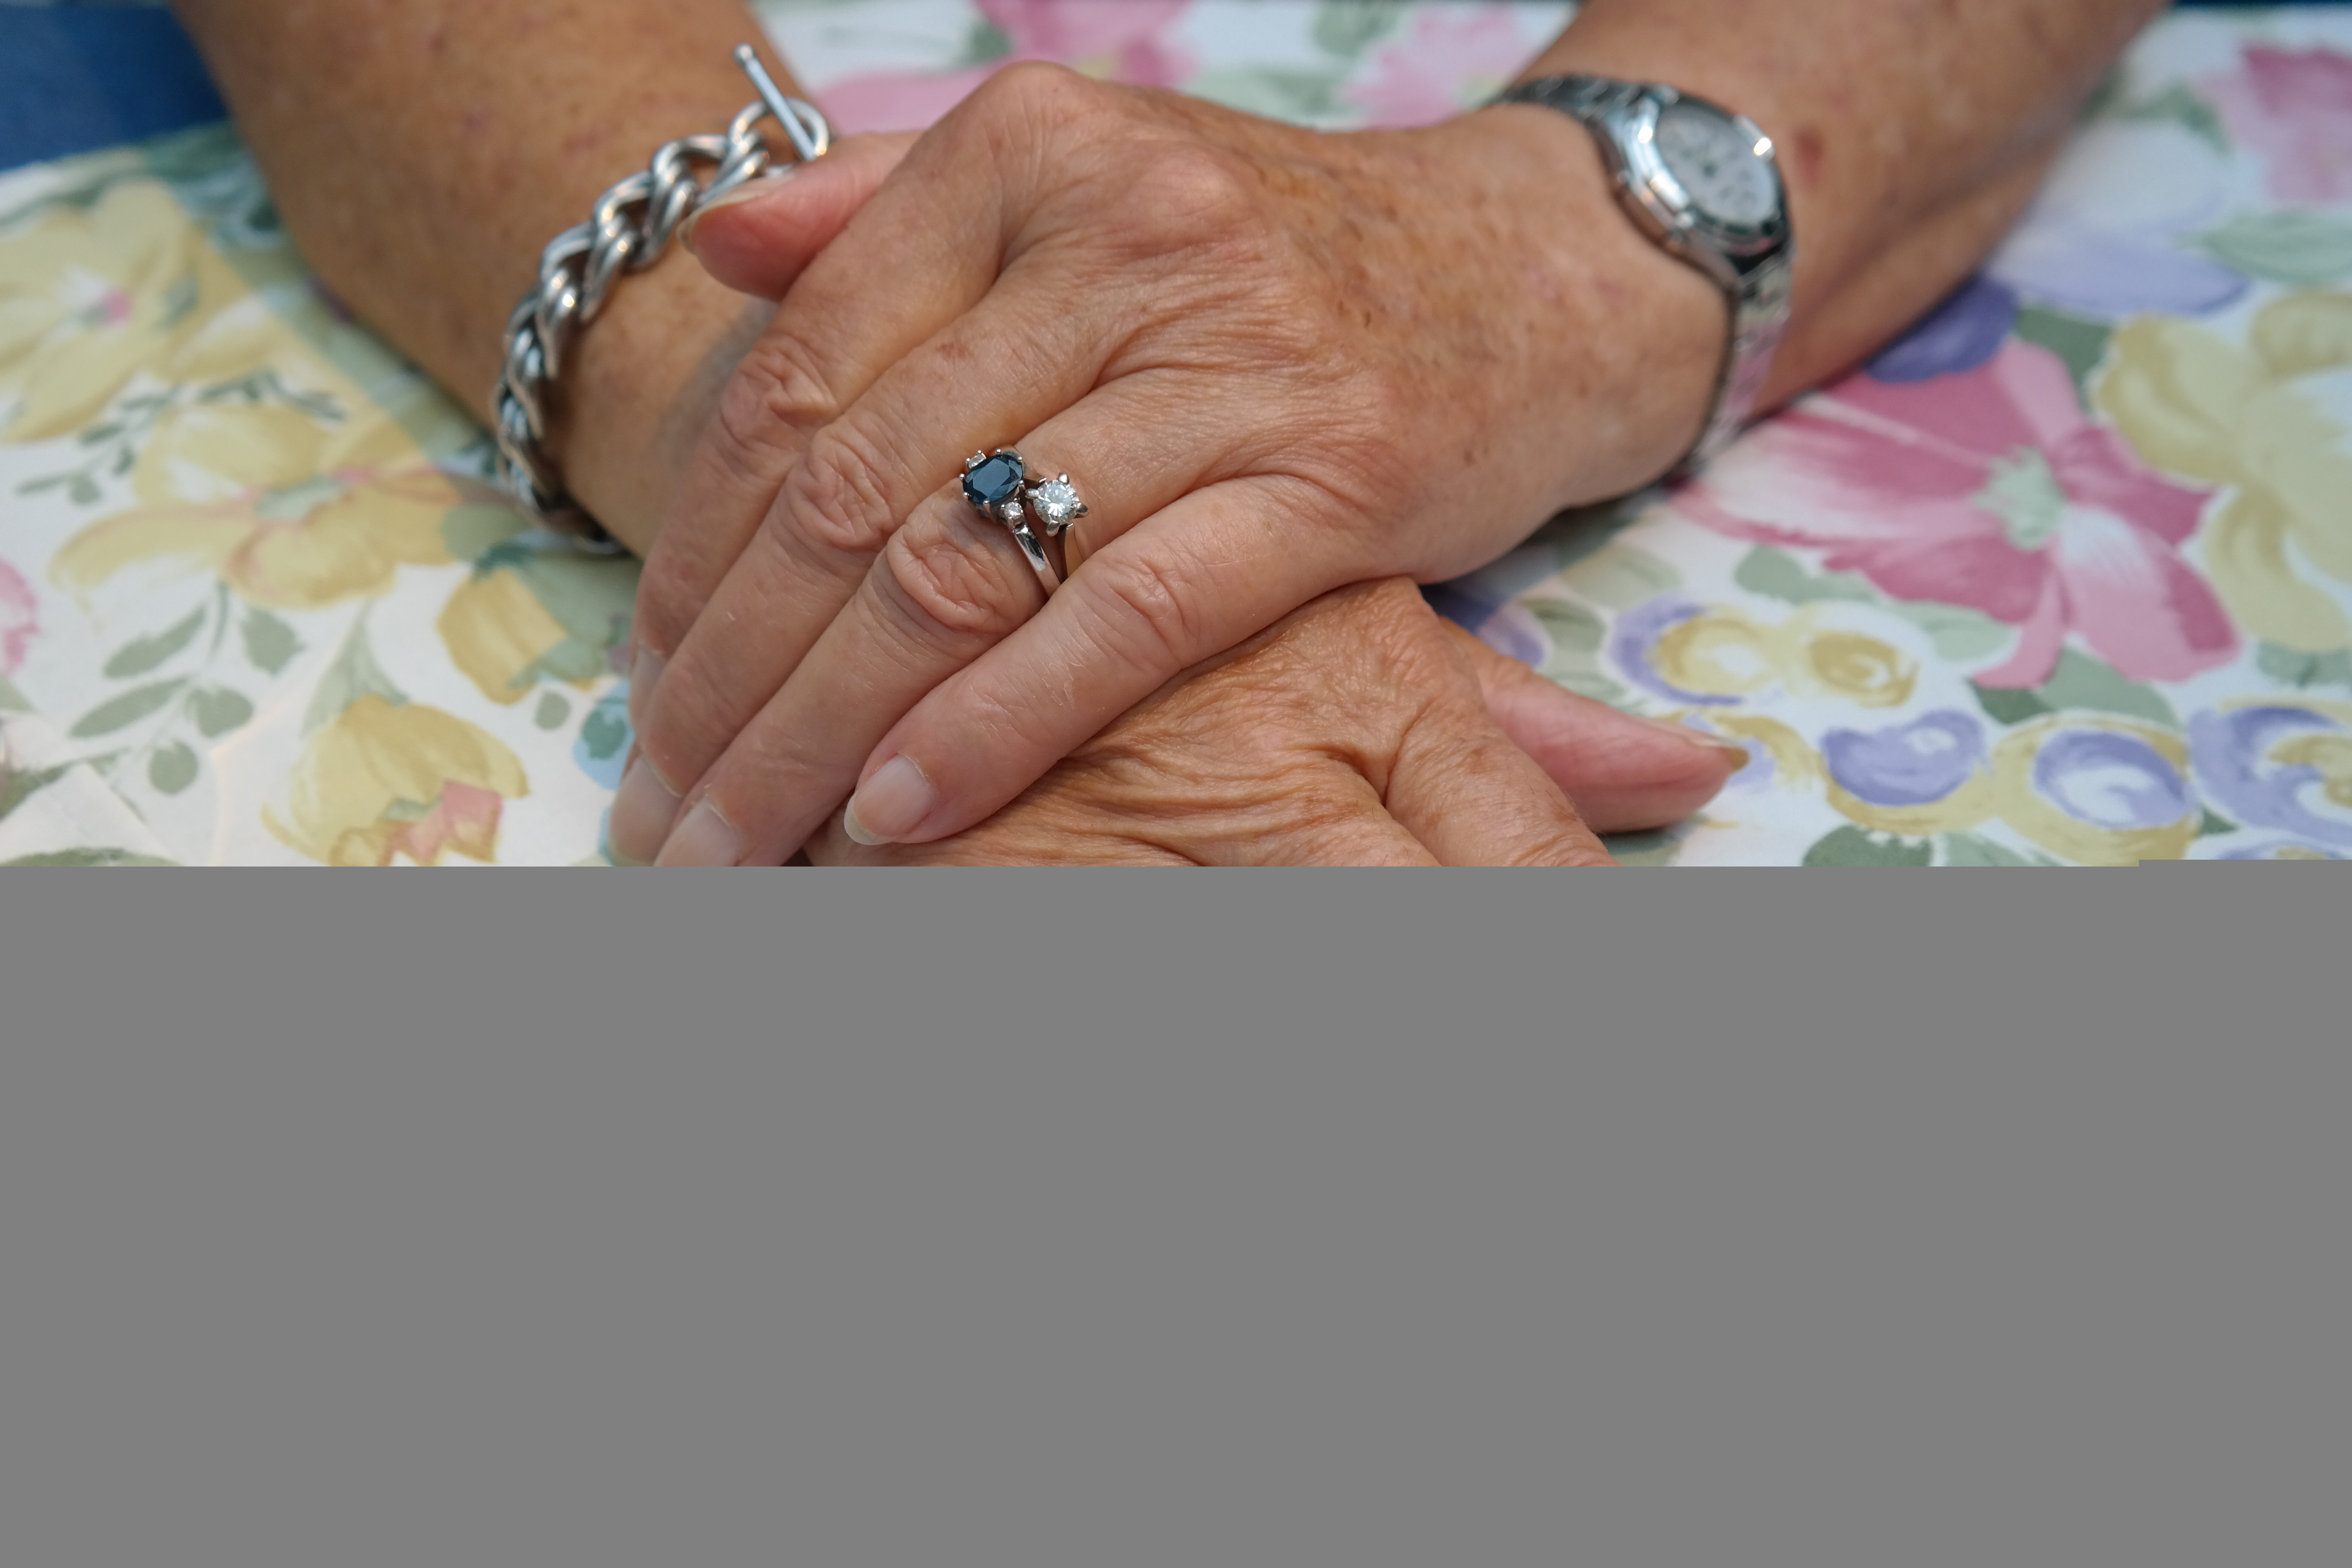
hand, woman, ring, clock, old, pattern, finger, nail, bracelet, jewellery, wrist watch, hands, fingernails, skin, folded, expensive, diamond, jewels, aged, ring finger, finger ring, valuable, one above the other, fashion accessory, placed one above the other